Minnesota State Capitol artwork

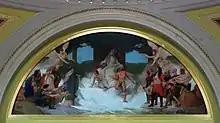
"Discoverers and Civilizers Led to the Source of the Mississippi"

Similar to the other murals in the Capitol, the four murals painted by John La Farge in the Supreme Court Chambers are allegorical, however, La Farge differs significantly from the other murals in the Capitol in that his subject matter is selected to illustrate four key moments in the history of law. The first lunette directly over the judges' bench, "The Moral and Divine Law", depicts Moses on Mount Sinai and represents human conscience and divine law: the lunette above the entrance to the courtroom, titled "The Relation of the Individual to the State", illustrates a moment in Plato's Republic where Socrates is at the home of Cephalus, debating concepts of justice. The south mural, titled "The Adjustment of the Conflicting Interests", shows Raymond, the Count of Toulouse taking an oath before the bishop and magistrate of his city. reflects on the importance of the citizen, the church, and the state. The north mural, "'The Recording of the Precedents", shows Confucius collating and transcribing documents to emphasize the importance of the past and of precedents.